They Met in Argentina

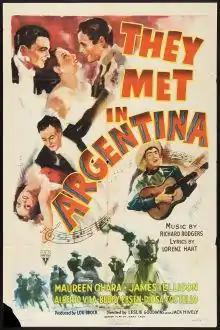

They Met in Argentina is a 1941 American musical comedy film directed by Leslie Goodwins and Jack Hively for RKO Pictures. Hively had to come in and finish the picture after Goodwins was hospitalized for pneumonia. Maureen O'Hara plays an Argentinian who falls in love with a Texan (James Ellison), who is attempting to buy a racehorse from her father. It was one of a number of Hollywood films from the 1940s produced to reflect America's "Good Neighbor policy" towards Latin American countries. "They Met in Argentina" was not well received by audiences, critics, or the Argentine government.